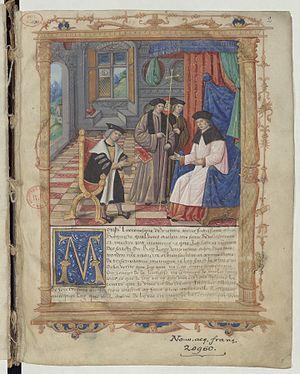
Angelo Catho de Supino, né en Campanie et mort en 1495 à Bénévent, est un prélat italo-français du XVᵉ siècle.